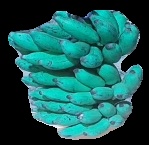
Variety: elakki-bale
Grade: grade3